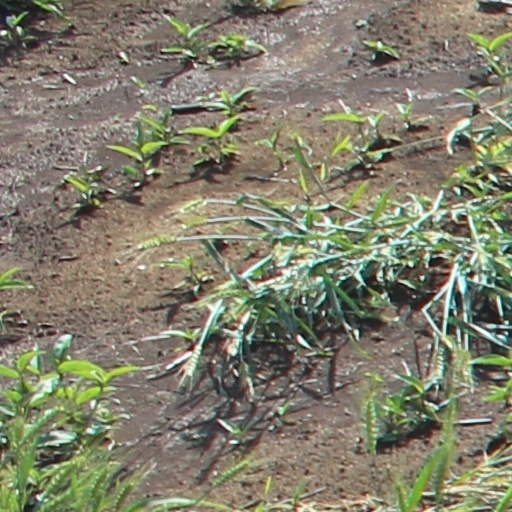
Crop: wheat